Markenfield Hall

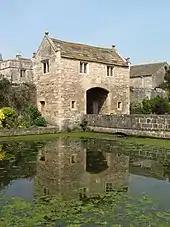
A two-storey stone building with a vehicular arch through the centre. It has a stone roof and the gables at each end have stone ball finials. In front of the gatehouse is a stone bridge across a wide moat that has water plants growing on it.

The major restoration started in 1980 was completed in 2008 although smaller restoration projects were expected to continue until about 2030. A restoration of the Gatehouse and Farmhouse gardens started in 2014 with a new replanting in 2015. The final garden restoration started in 2016 and was completed in 2018.